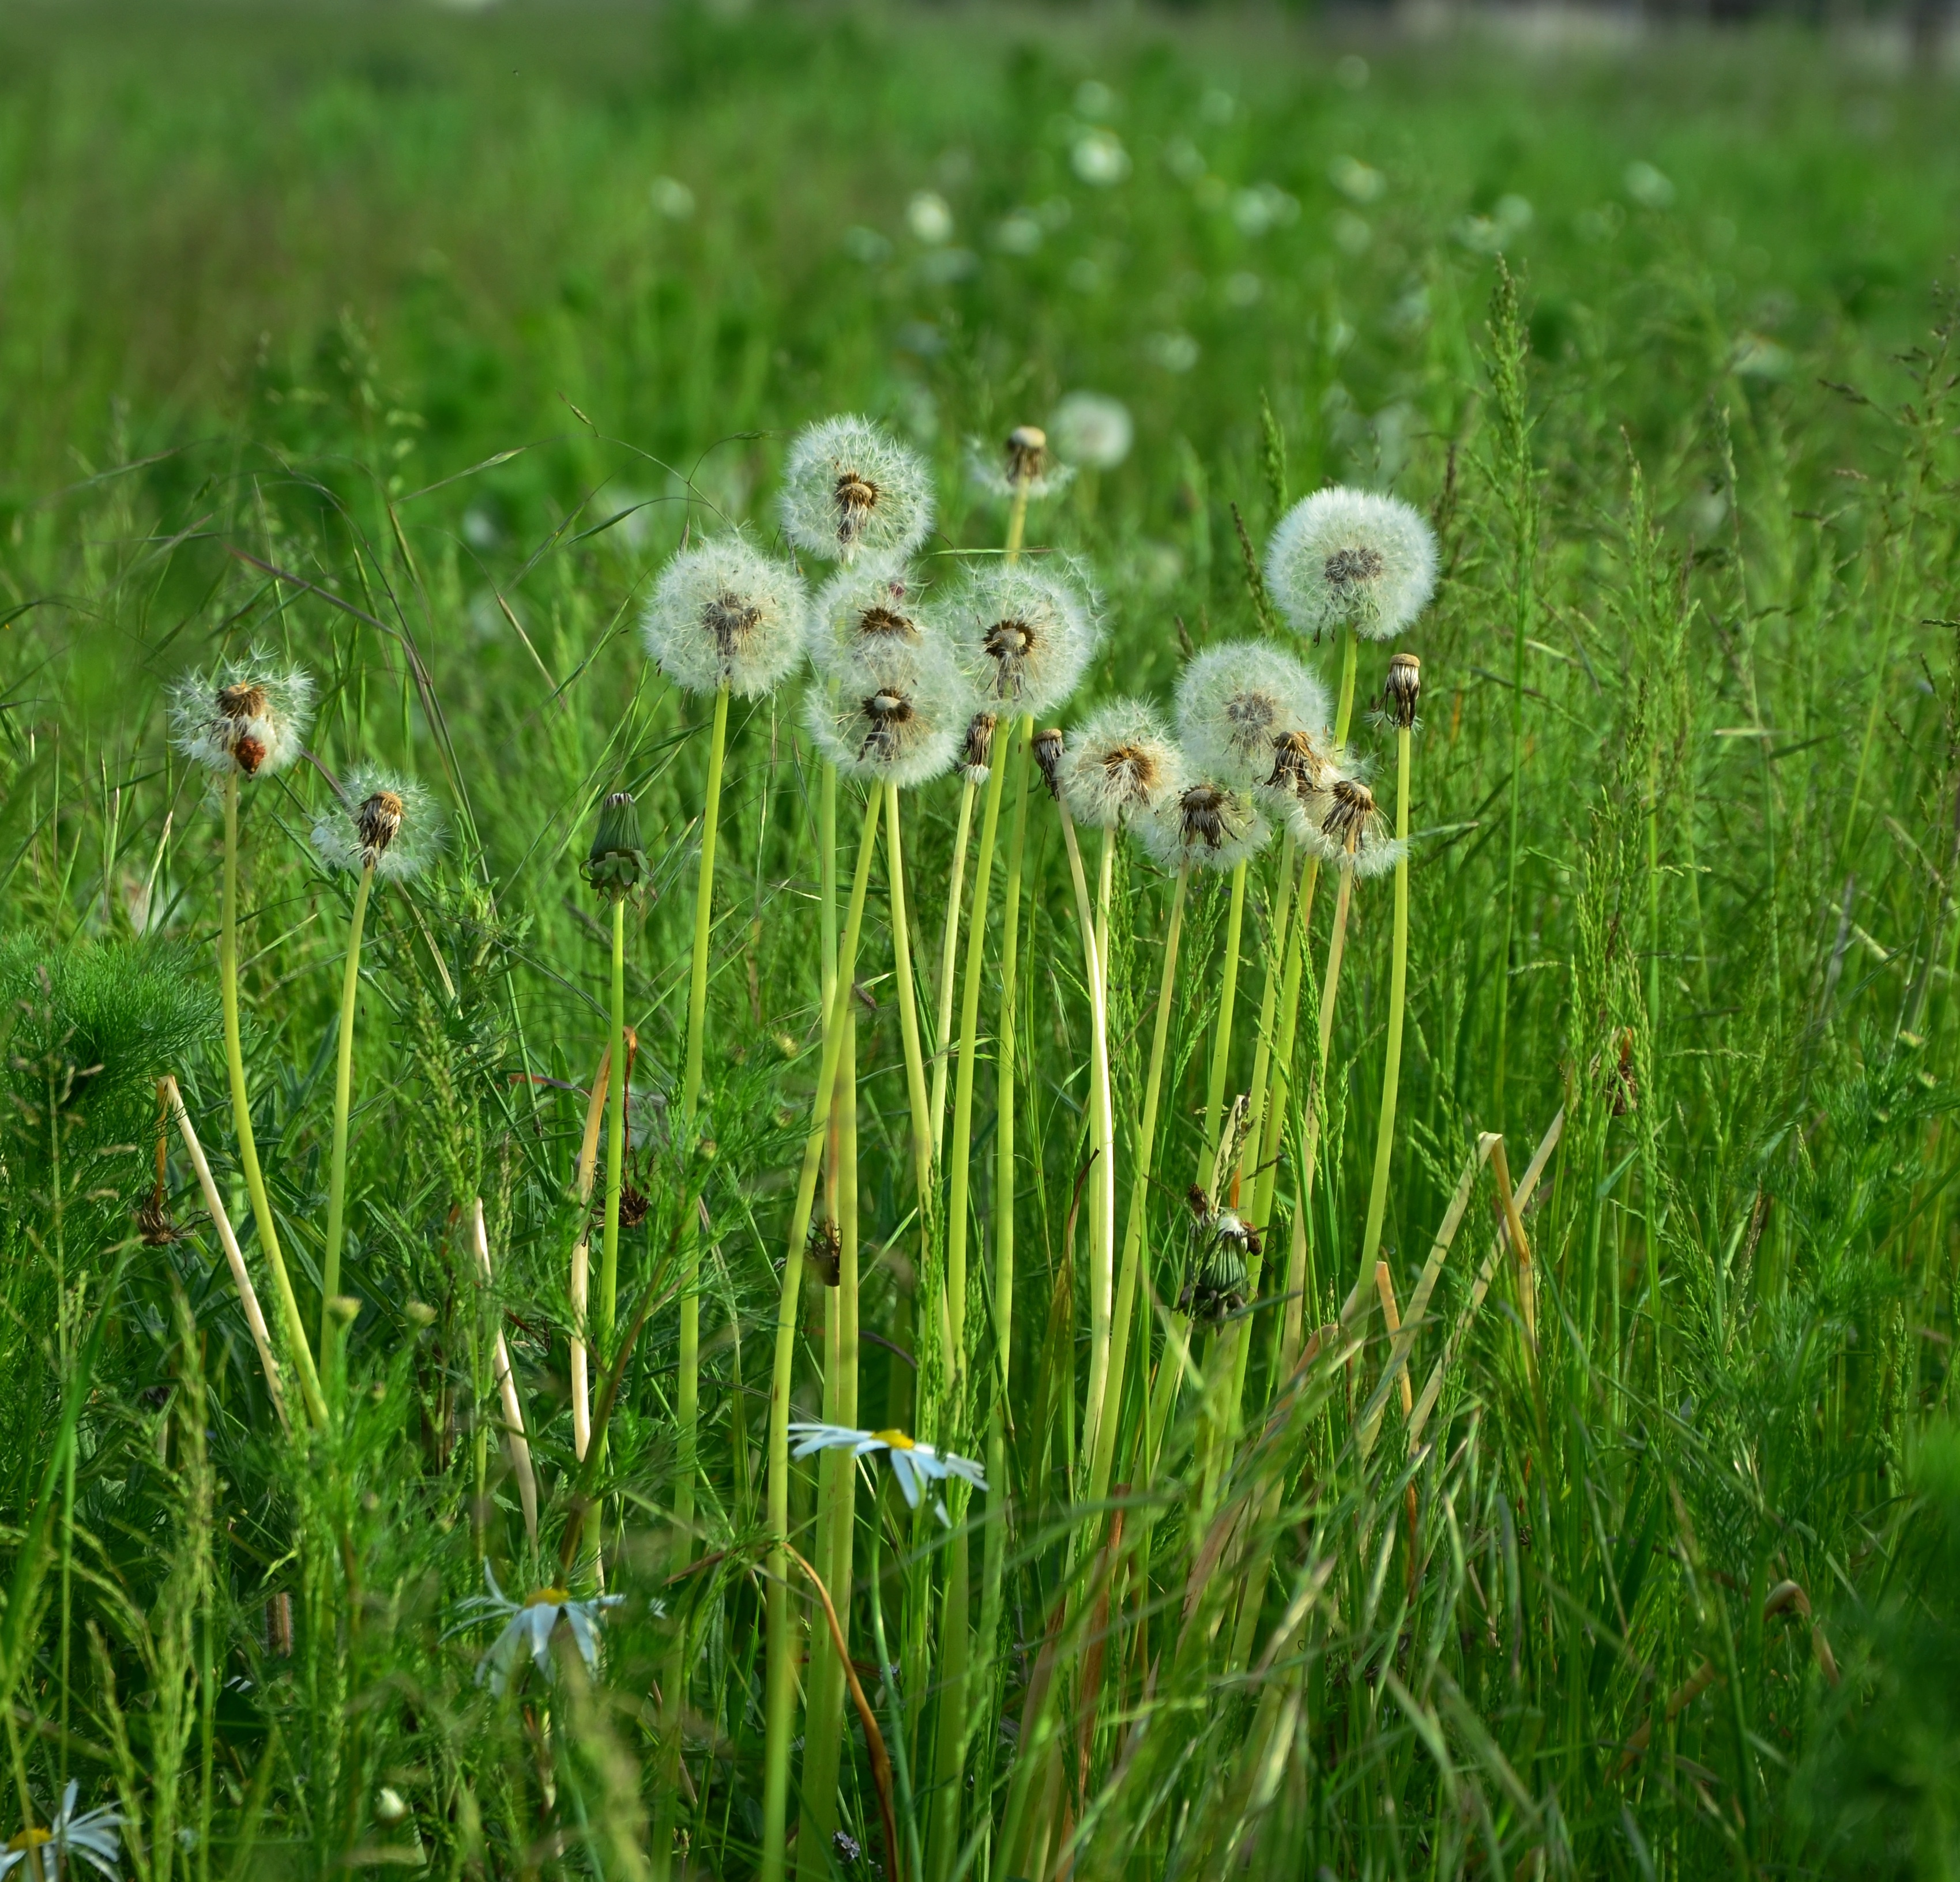
landscape, nature, grass, plant, field, lawn, meadow, dandelion, prairie, flower, pasture, flora, wildflower, pointed flower, grassland, dandelions, woodland, habitat, flowering plant, dandelion meadow, natural environment, grass family, plant stem, land plant